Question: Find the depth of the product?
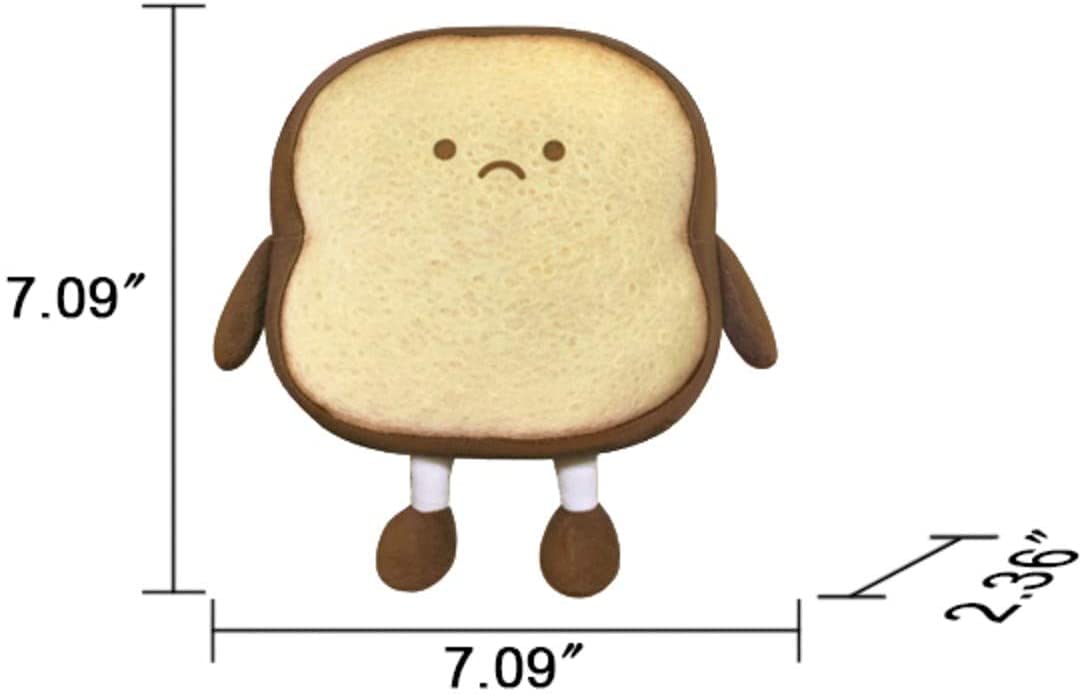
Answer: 7.09 inch